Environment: real
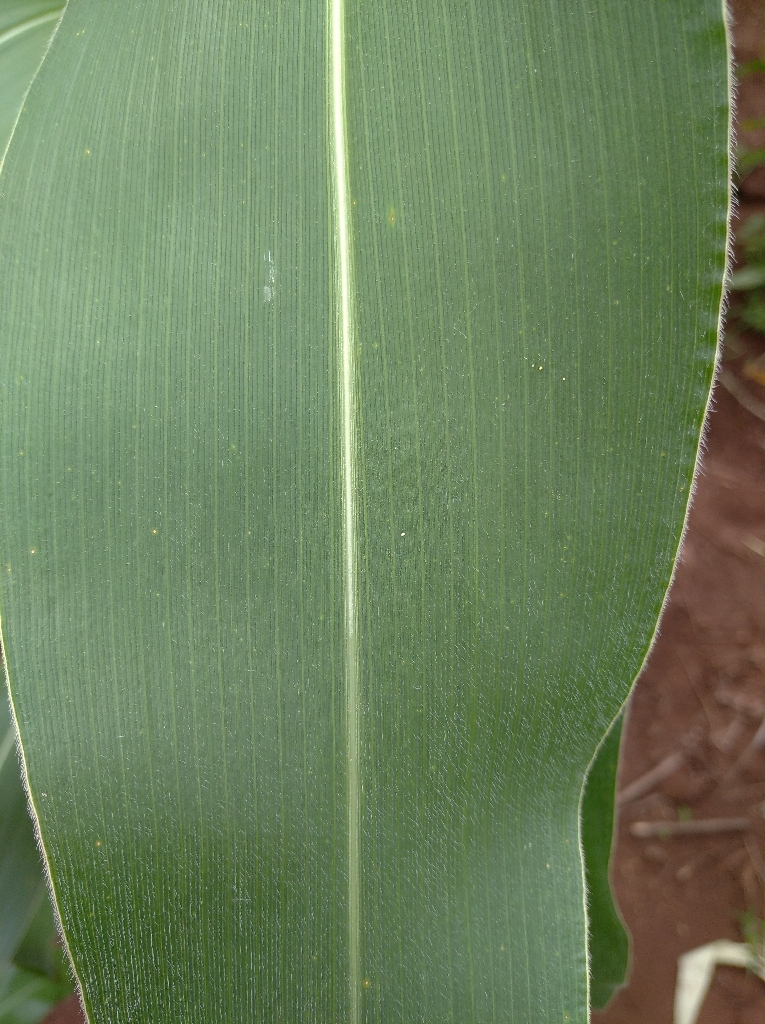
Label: healthy